Proto-Afroasiatic homeland

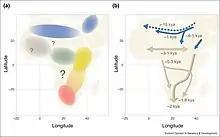
Pre-Neolithic and Neolithic migration events in Africa.

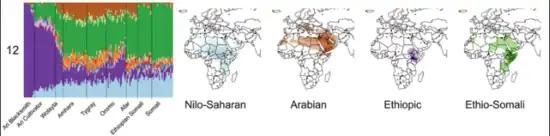
The "Ethio-Somali" genetic component labelled in green.

According to an autosomal DNA research in 2014 on ancient and modern populations, the Afroasiatic languages likely spread across Africa and the Near East by an ancestral population(s) carrying a newly identified "non-African" (Western Eurasian) genetic component, which the researchers dub the "Ethio-Somali" component. This genetic component is most closely related to the "Maghrebi" component and is believed to have diverged from other "non-African" (Western Eurasian) ancestries at least 23,000 years ago. The "Ethio-Somali" genetic component is prevalent among modern Afroasiatic-speaking populations, and found at its highest levels among Cushitic peoples in the Horn of Africa. On this basis, the researchers suggest that the original Ethio-Somali carrying population(s) probably arrived in the pre-agricultural period (12–23 ka) from the Near East, having crossed over into northeast Africa via the Sinai Peninsula and then split into two, with one branch continuing west across North Africa and the other heading south into the Horn of Africa. They suggest that a descendant population migrated back to the Levant prior to 4000 BC and developed the Semitic branch of Afroasiatic. Later migration from Arabia into the HOA beginning around 3 ka would explain the origin of the Ethio-Semitic languages at this time. A similar view has already been proposed earlier, suggesting that the ancestors of Afroasiatic speakers could have been a population originating in the Near East that migrated to Northeast Africa during the Late Palaeolithic with a subset later moving back to the Near East.